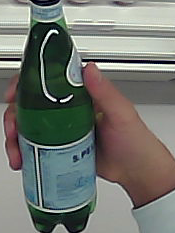
Product: sanpellegrino_water